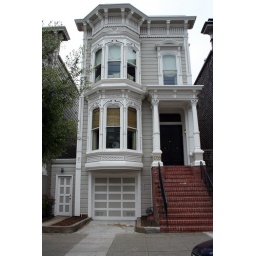
The exact house used in exterior shots in the TV show &amp;quot;Full House&amp;quot;Located at 1709 Broderick Street